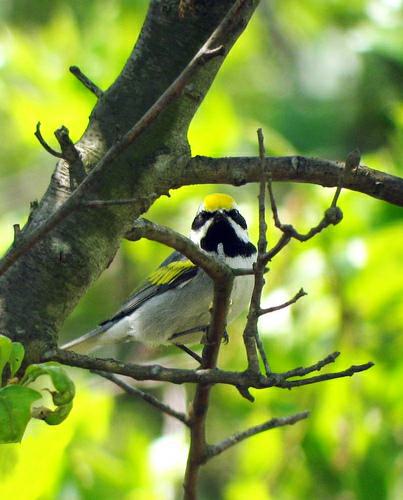
A photo of a golden winged warbler